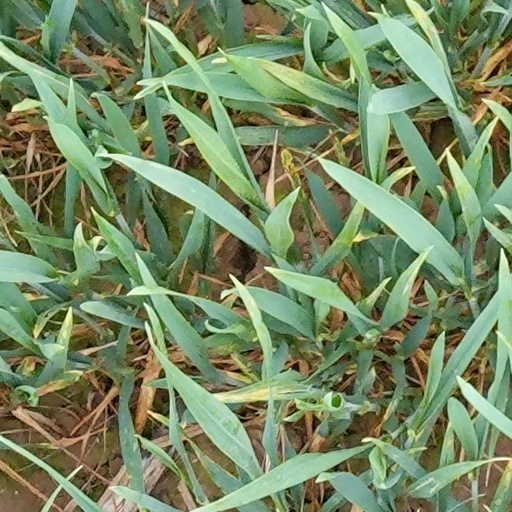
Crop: wheat